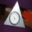
Label: clock